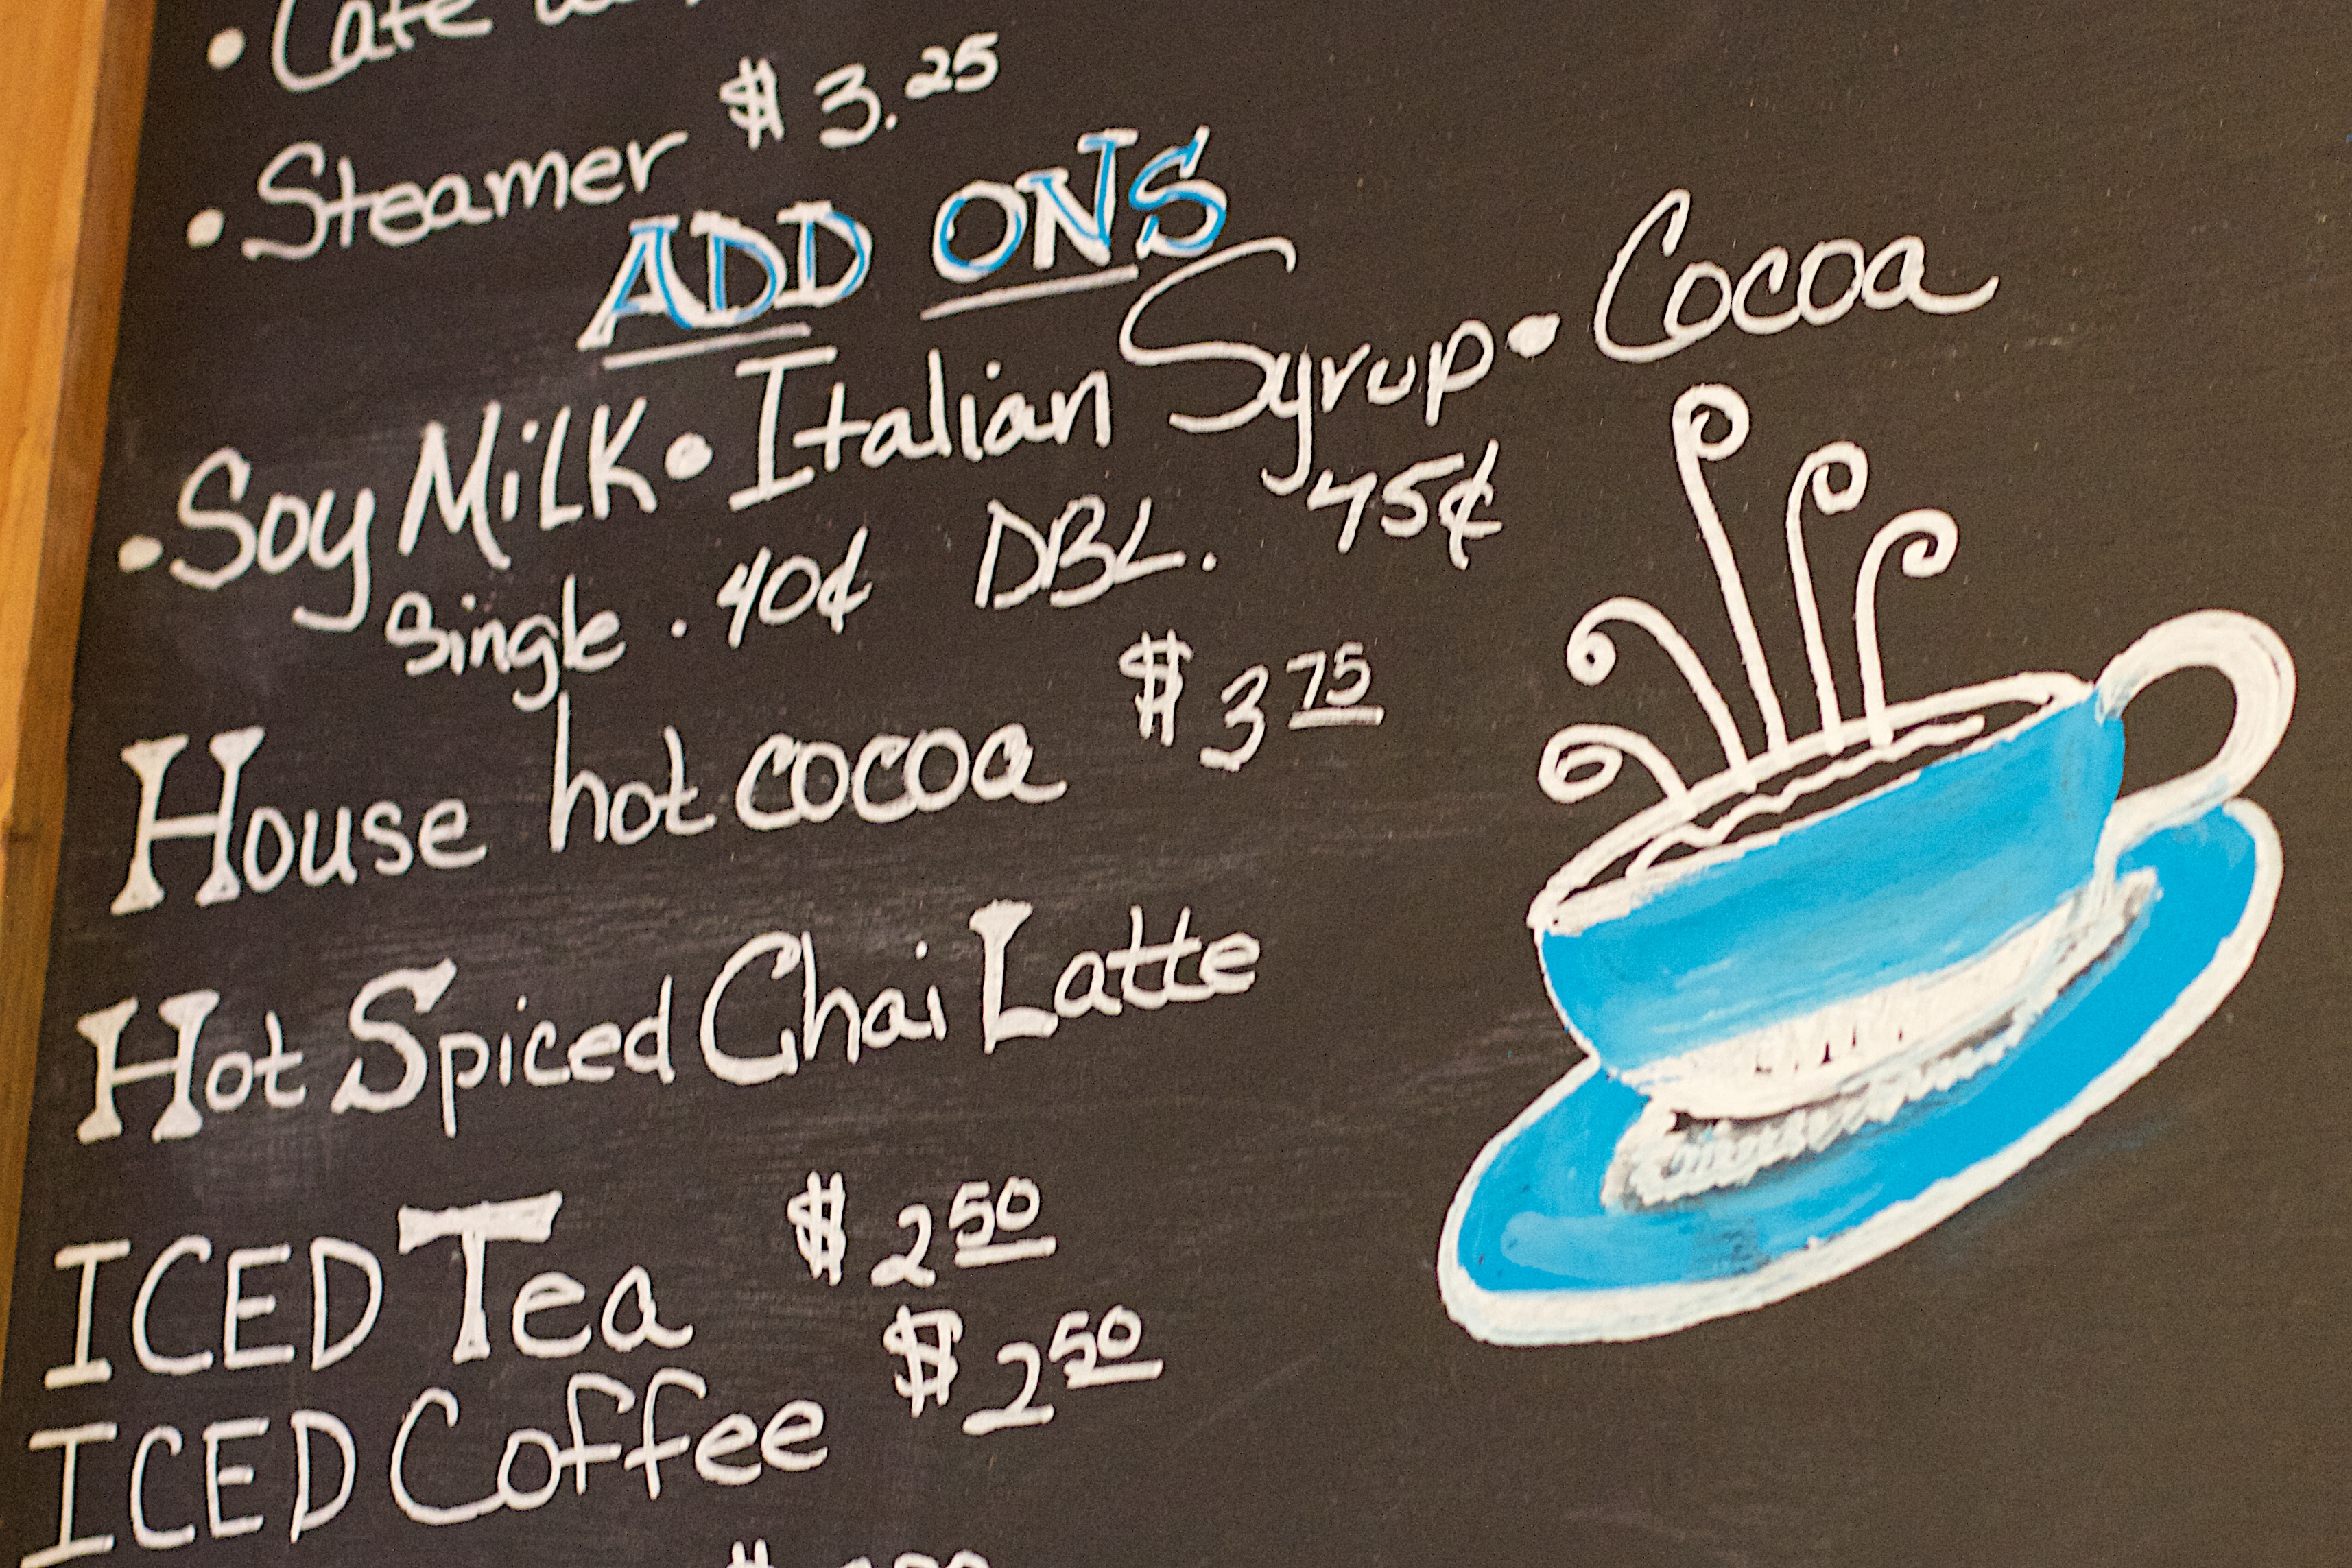
writing, number, blackboard, brand, font, chalk, text, handwriting, calligraphy, randallhouse, emotion